Eduard Nunatak

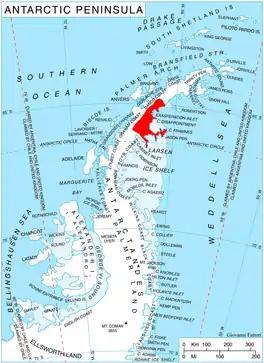
Location of Oscar II Coast on Antarctic Peninsula

Eduard Nunatak is the rocky ridge 2.32 km long in northwest–southeast direction and 1.14 km wide, rising to 683 m on Oscar II Coast in Graham Land, Antarctica. It surmounts Artanes Bay on the east and Vaughan Inlet on the west.